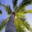
Label: palm_tree